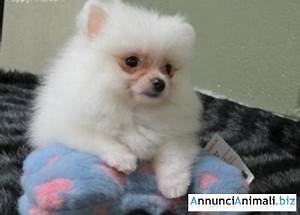
Label: dog